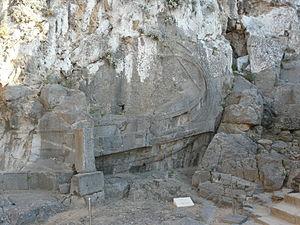
Lindos est une ville et un site archéologique situés sur la côte est de Rhodes.